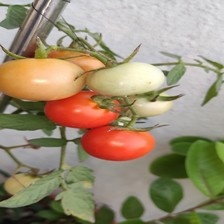
Label: tomato